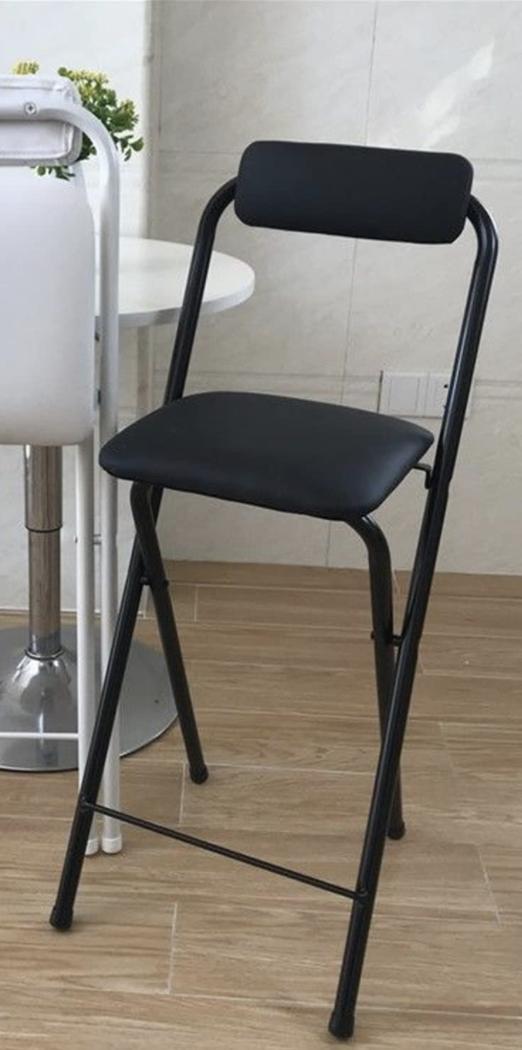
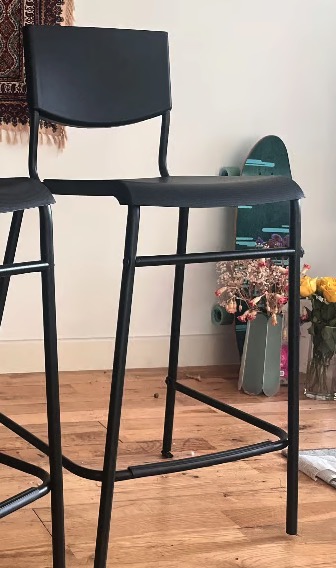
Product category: stool
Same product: no